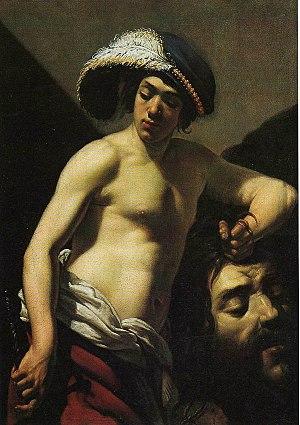
Aubin Vouet, né en 1595 et mort en 1641, est un artiste-peintre français. Il est le fils du peintre Laurent Vouet et le petit-frère de Simon Vouet.